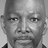
Emotion: neutral